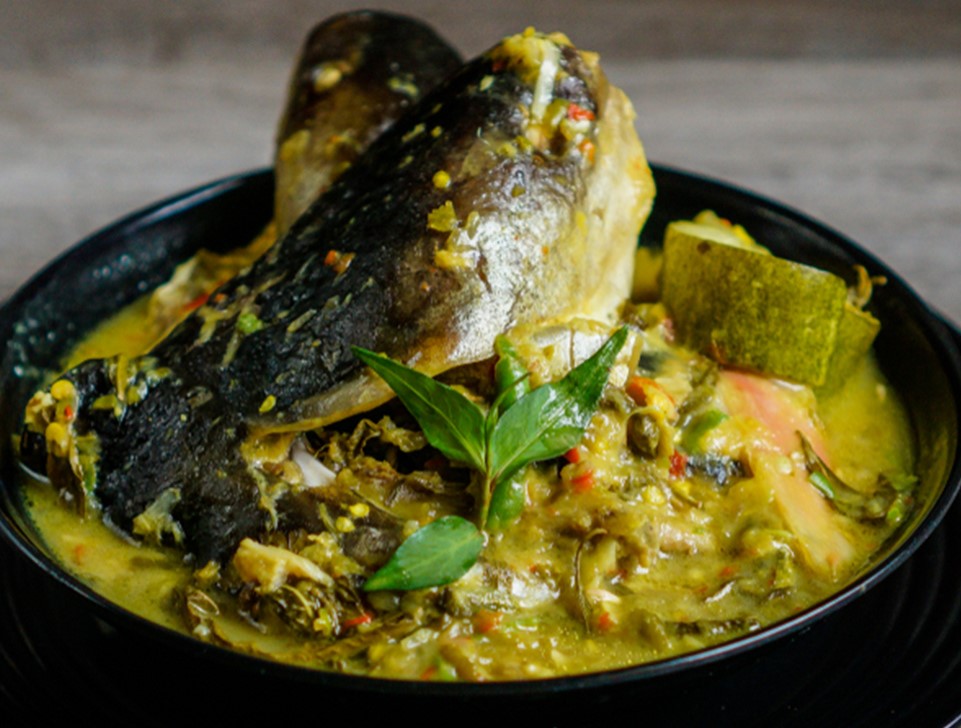
Label: gulai_ikan